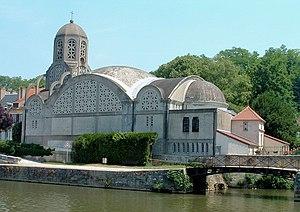
Clamecy - Eglise Notre-Dame-de-Bethleem
Cet article recense les monuments historiques de la Nièvre, en France.
Cet article recense les monuments historiques protégés au titre du Patrimoine du XXᵉ siècle du département de la Nièvre, en France.
L'église Notre-Dame de Bethléem est une église située à Clamecy, dans le département de la Nièvre.